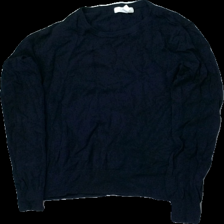
View: front
Type: Sweater
Category: Ladies
Brand: H&M
Colors: Blue
Material: 63% viskos 37% nylon
Pattern: Other
Cut: C-collar
Size: S
Season: All
Damage: nopprigt
Damage location: top center
Damage 2: nopprigt och på ärmar
Damage 2 location: middle center
Damage 3: nopprigt och på ärmar
Damage 3 location: middle center
Price range: <50
Recommended usage: Export
Description: mörkblå sweater med ribbad ändslut, ärmslut och krage
Comment: väldigt nopprig